Rio (Duran Duran album)

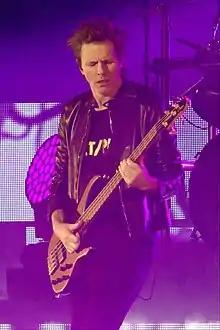
Bassist John Taylor (pictured in 2014) devised the album's title.

John Taylor came up with the album's title in 1981 during the band's worldwide tour supporting their debut. Taylor, who had never left England before, was taken by the glamour and excitement of the road which included stops in Los Angeles, New York City, Paris and Berlin. While visiting Brazil, he was fascinated with the idea of exotica, stating in his memoir: "Rio [de Janeiro], to me, was shorthand for the truly foreign, the exotic, a cornucopia of earthly delights, a party that would never stop." The other band members liked the title, feeling it encapsulated the "more optimistic" tone of the entire album. Le Bon later said: "The word looks great, sounds great and makes people think of parties, rivers – it's Spanish for river! – foreign places and sunshine."